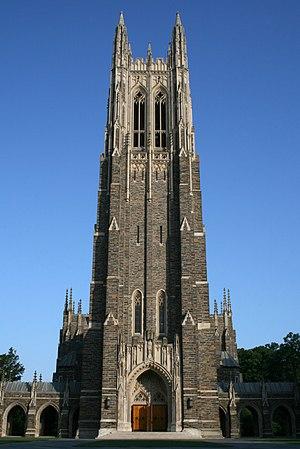
Le Chapelle Duke — sur le campus de l'Université Duke, à Durham, en Caroline du Nord (États Unis d'Amérique).